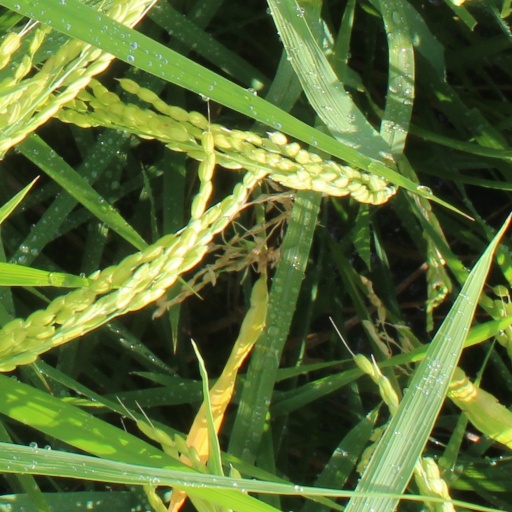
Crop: rice